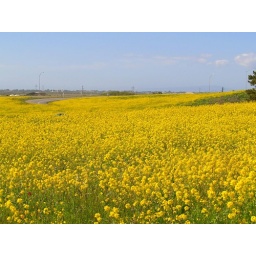
Mustard flowers hide cars passing by on Highway 1 near Watsonville (March 2006).